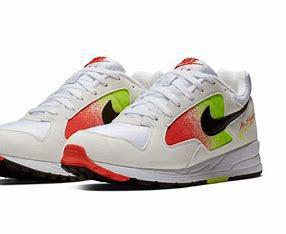
Brand: Nike
Model: Air Skylon Ii